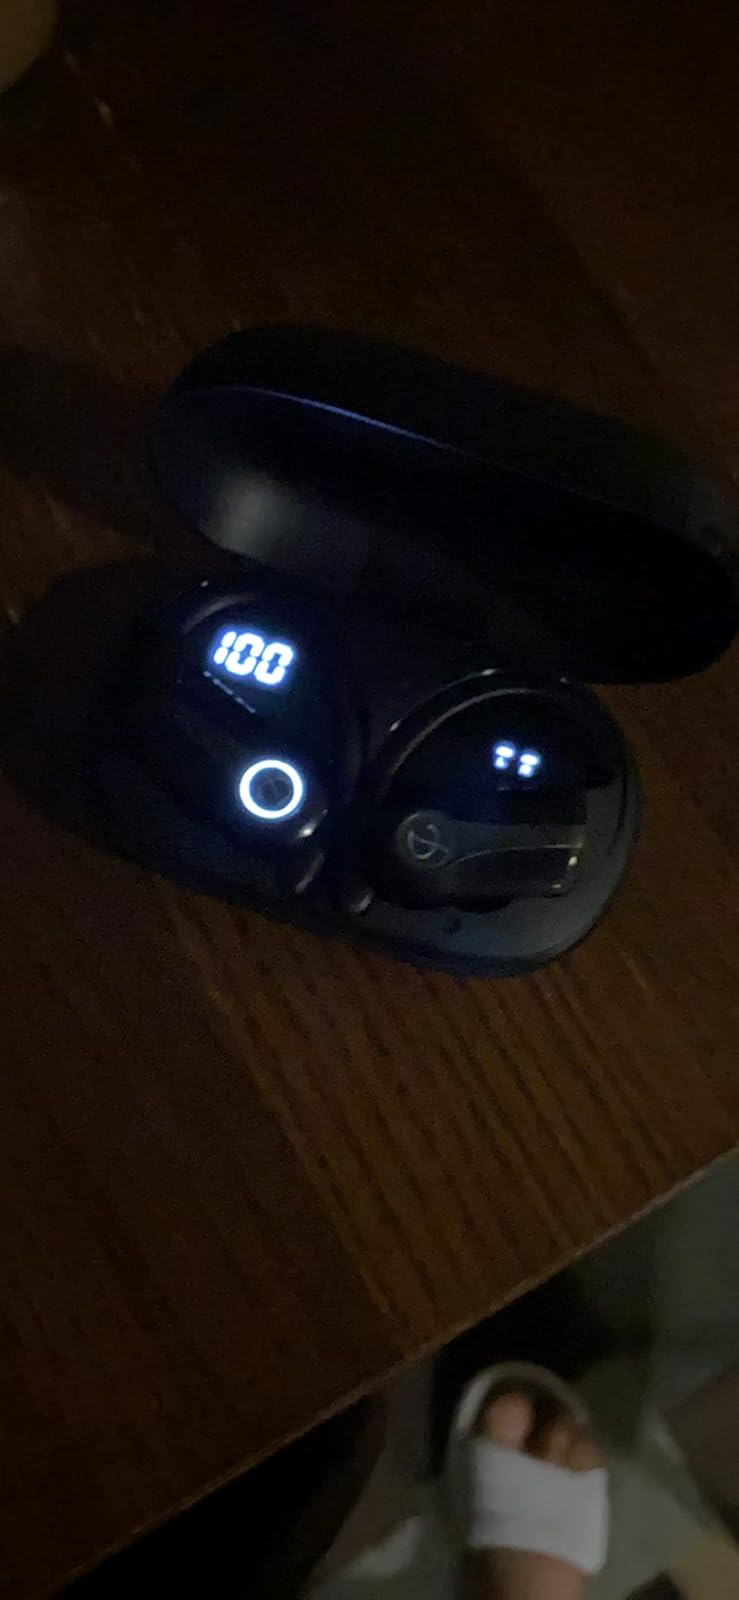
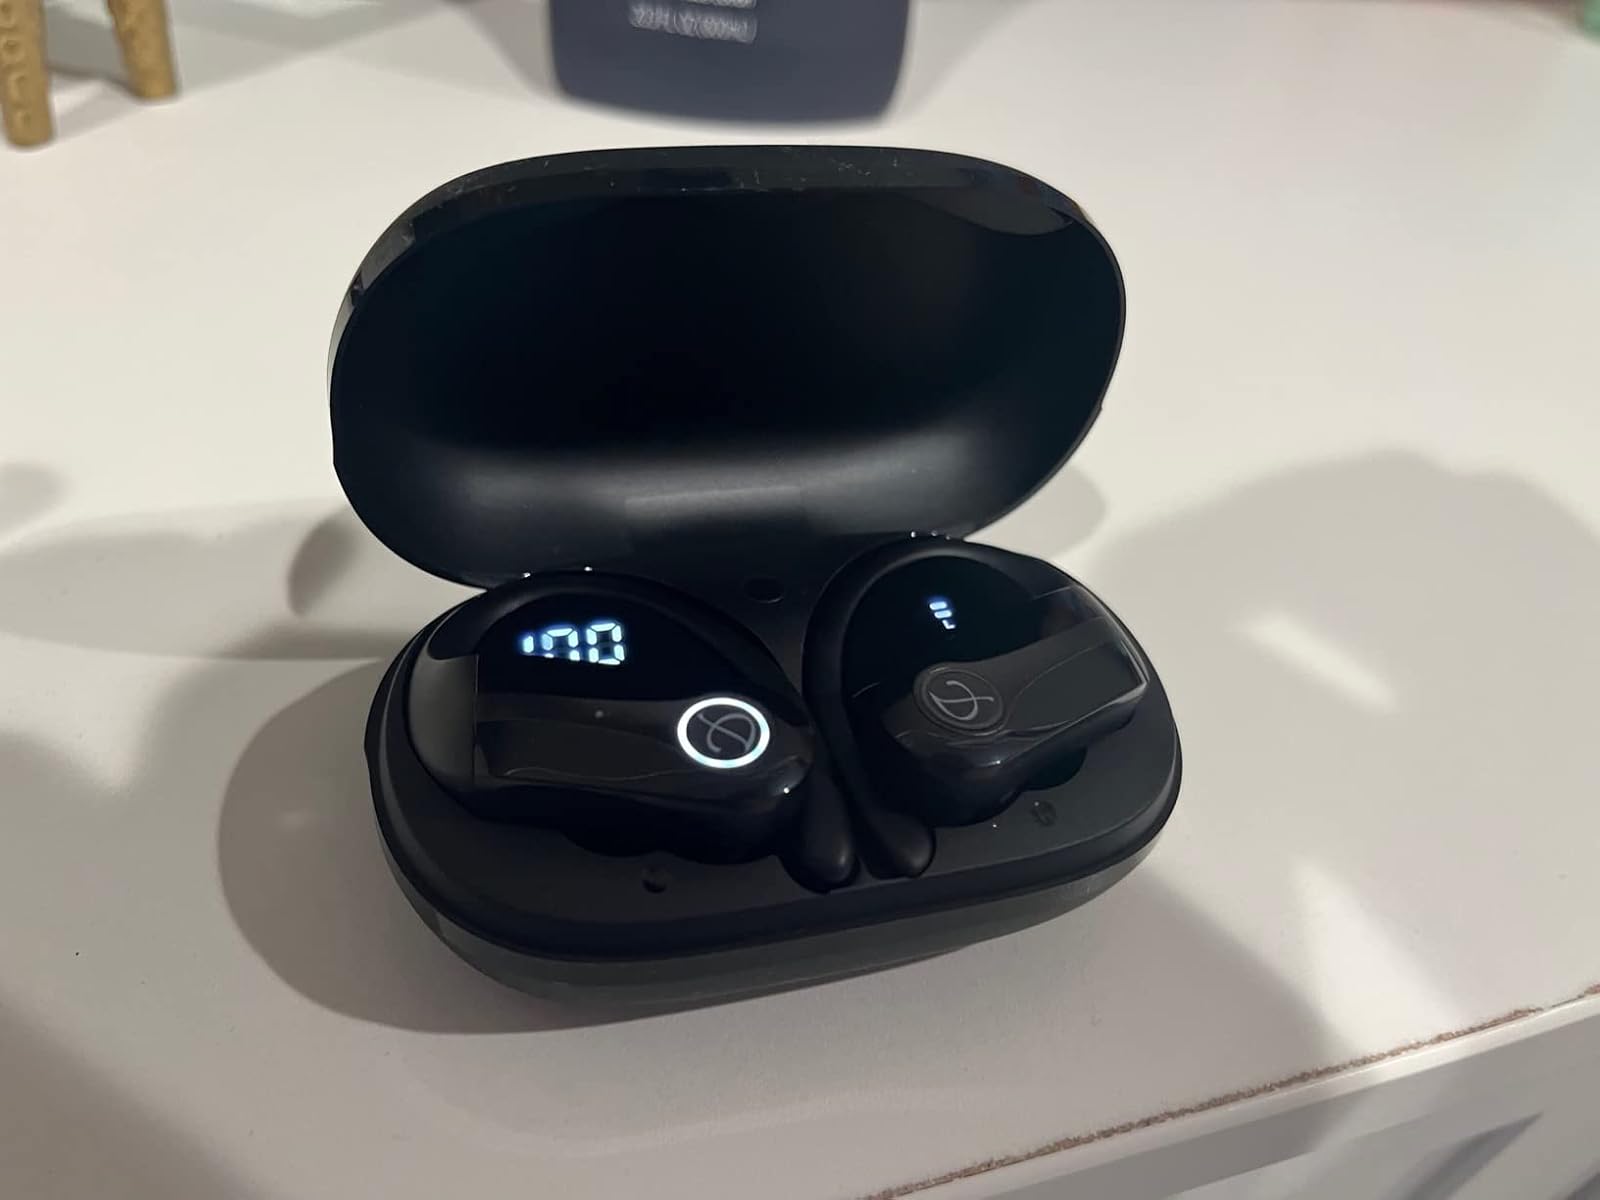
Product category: earbuds
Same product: yes